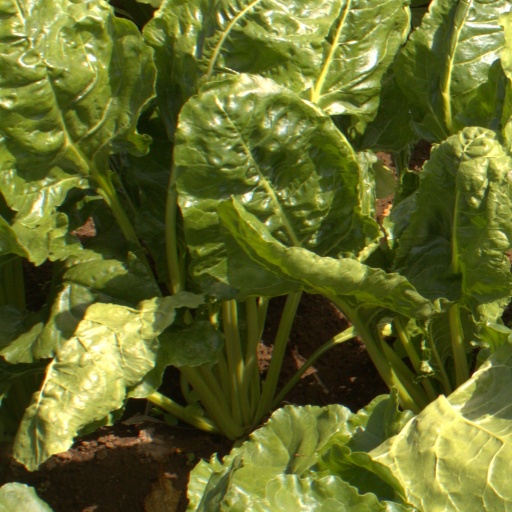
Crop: sugar beet